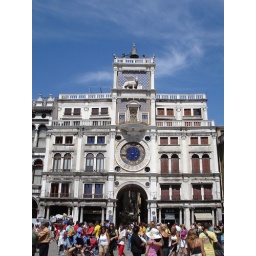
This is the world's first digital clock (look above the round part for the two small blue squares).